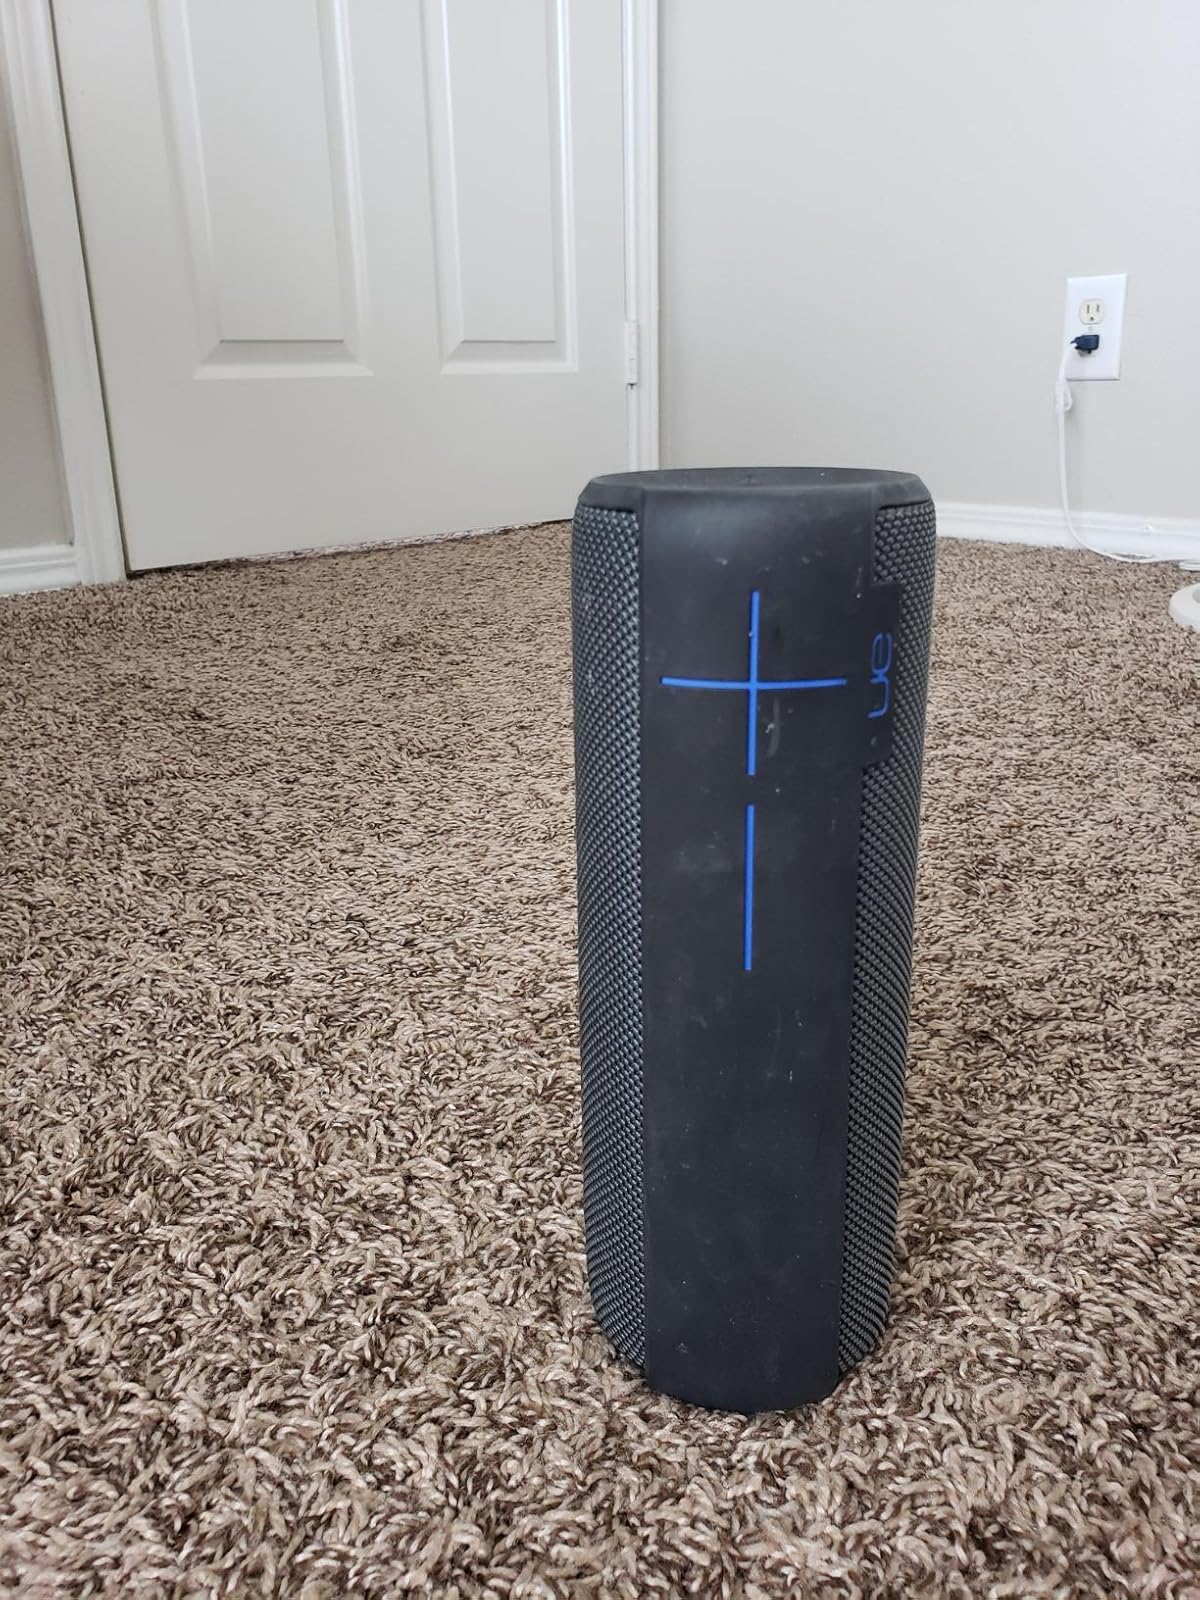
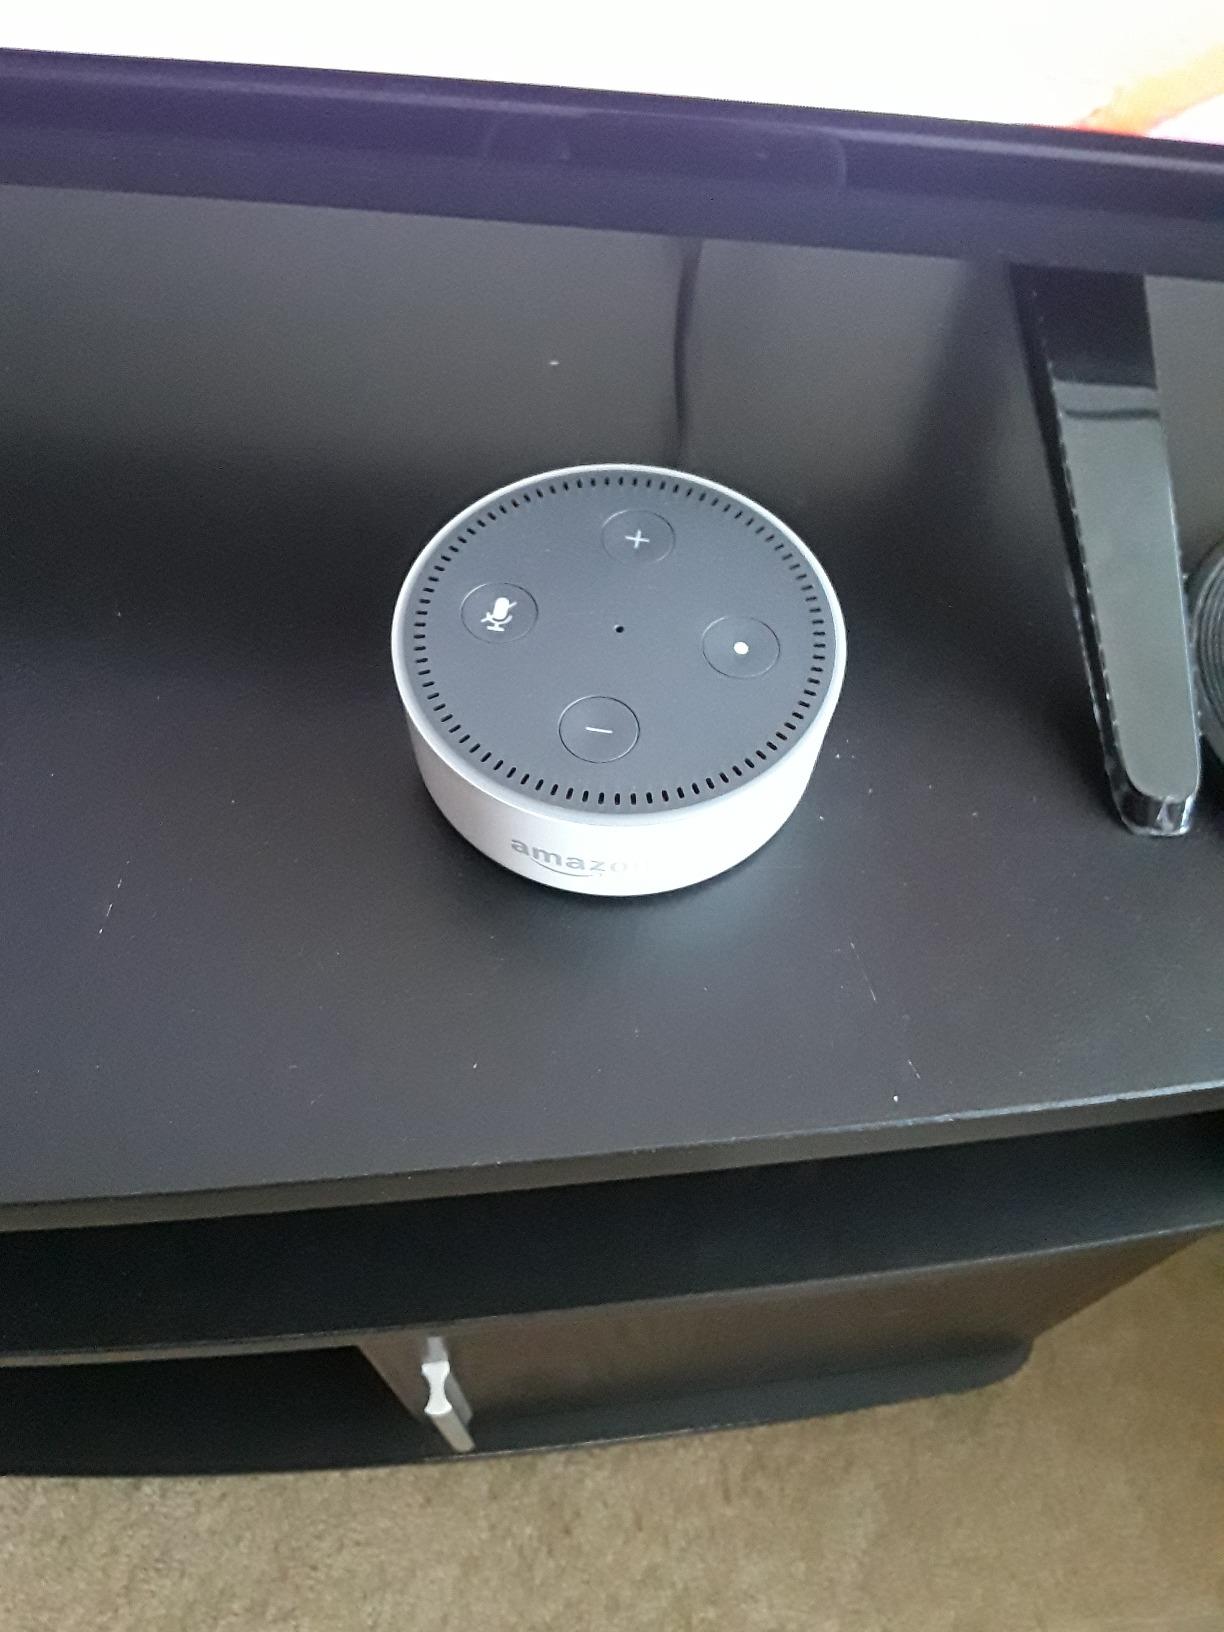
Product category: speaker
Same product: no